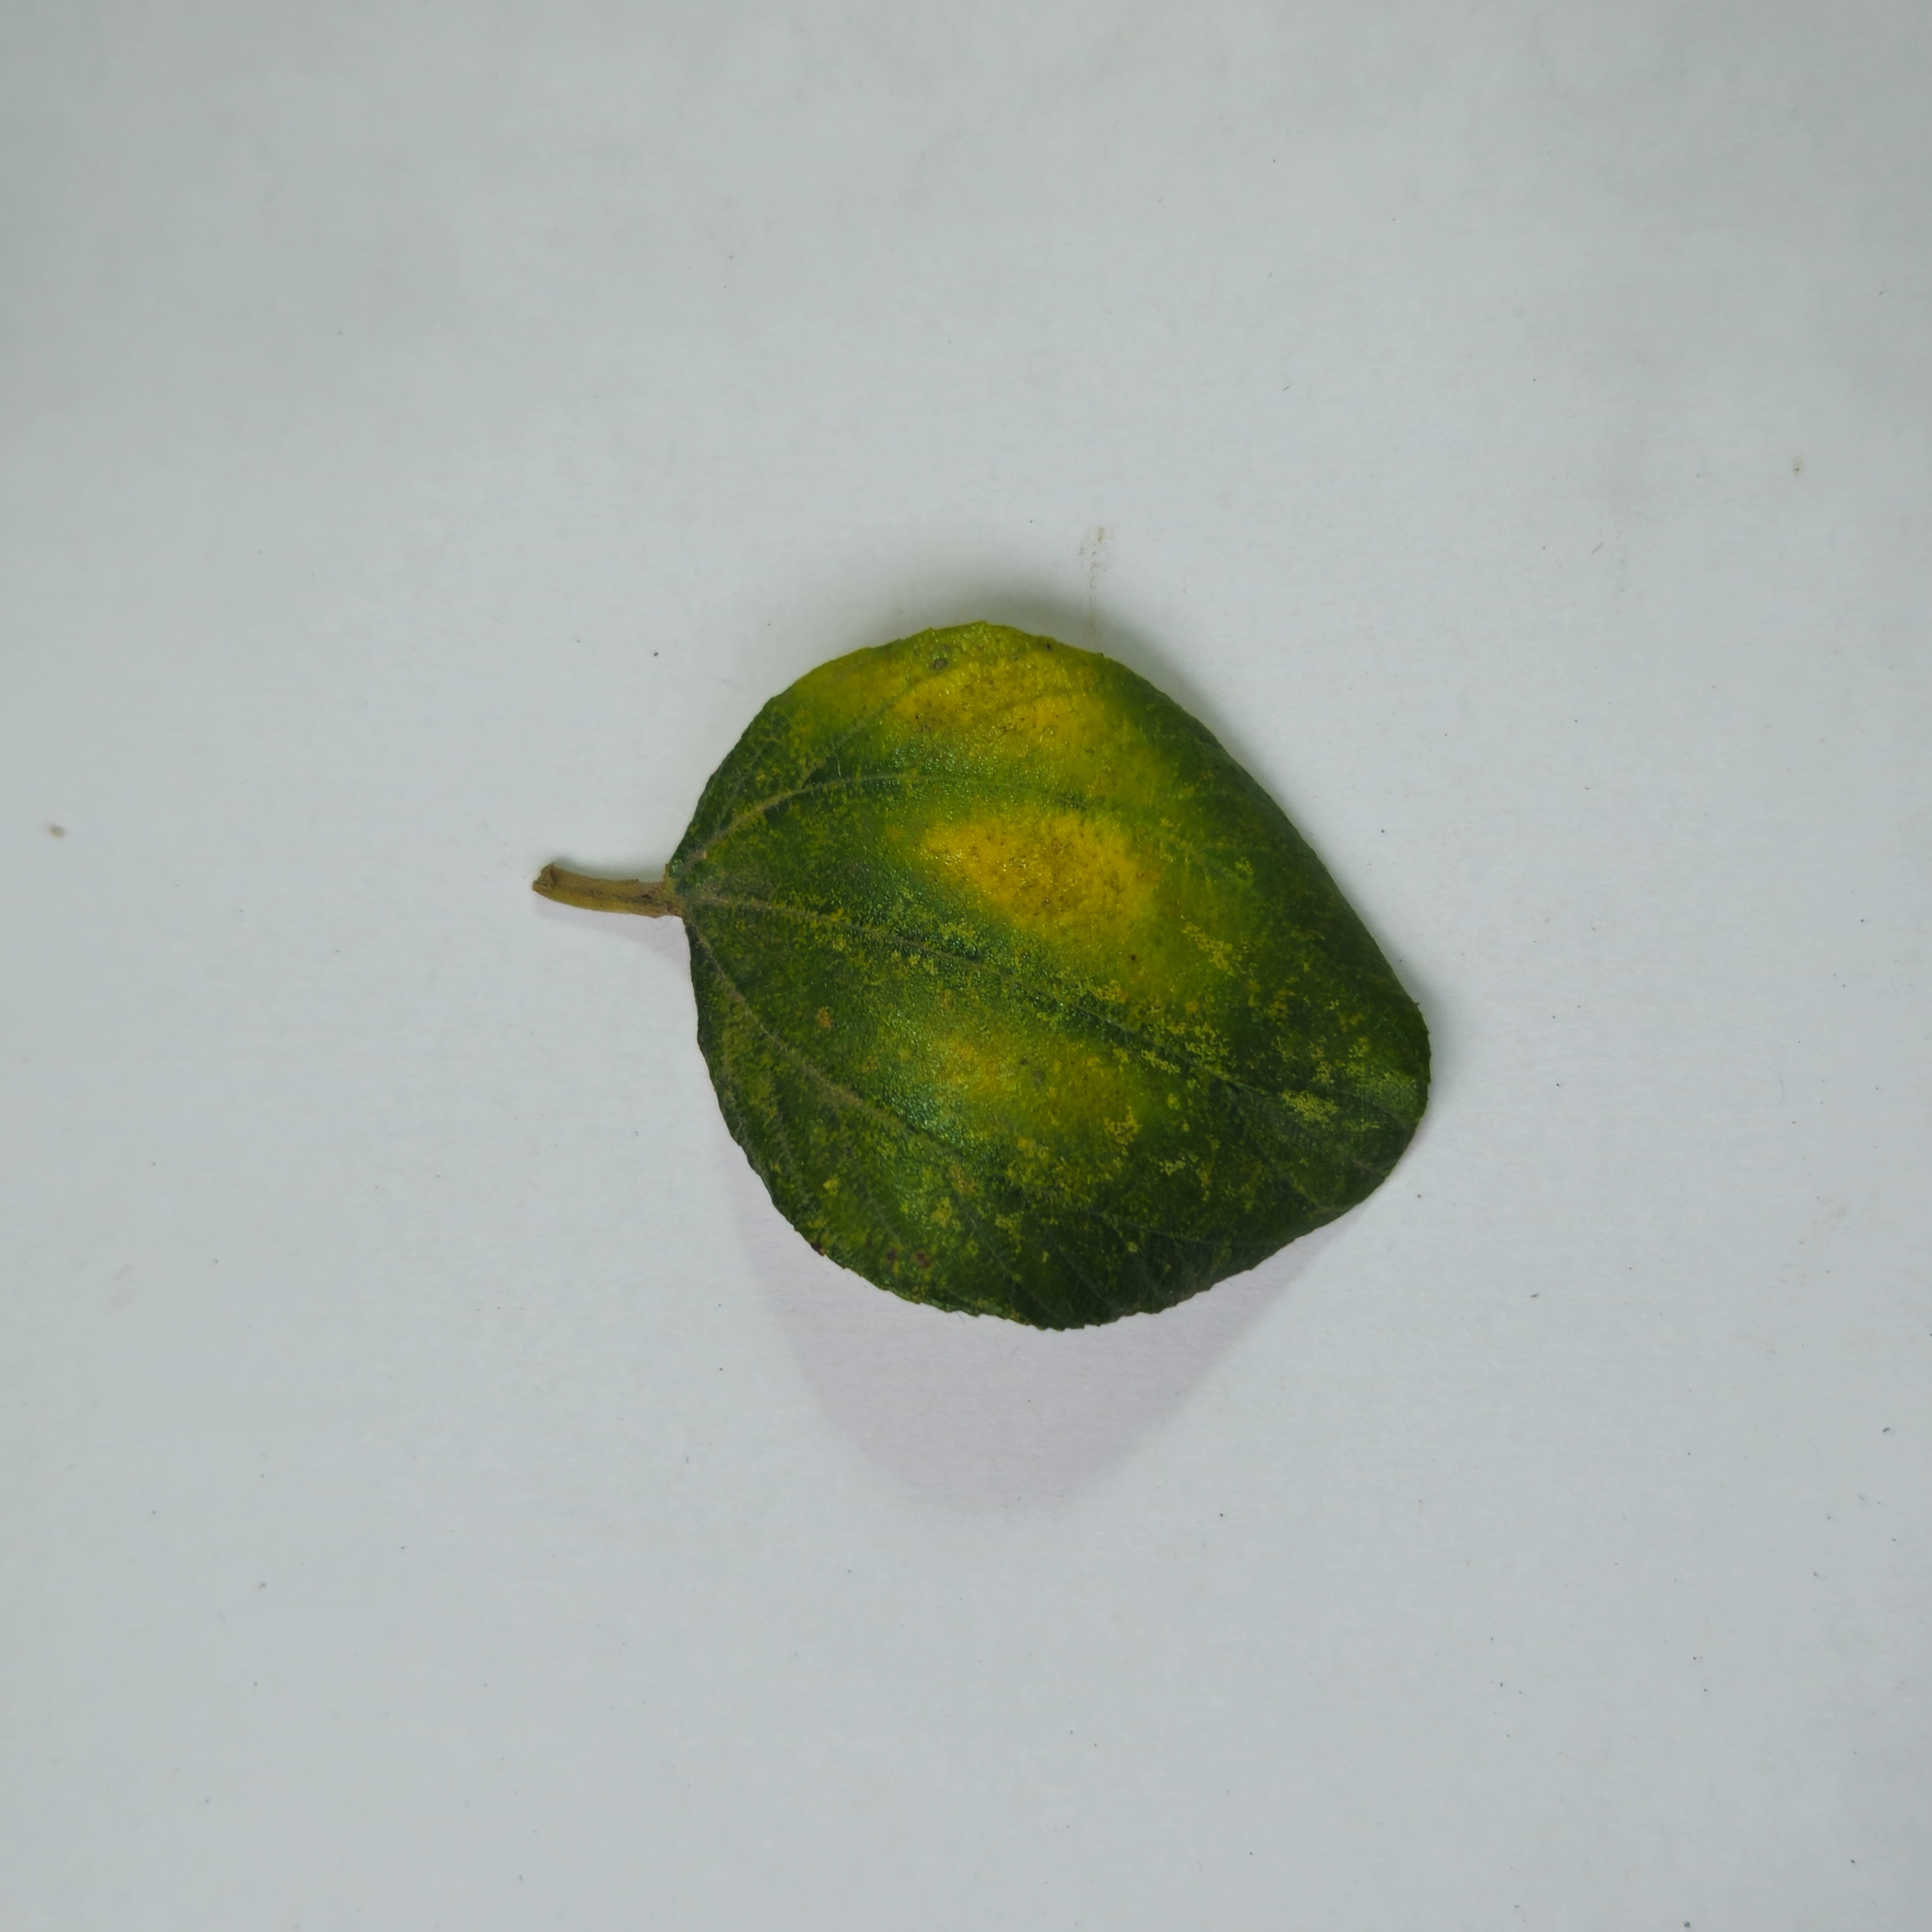
Label: Yellow